Flåm Line

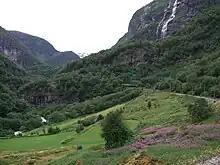
A section of the Flåm Line

In March 1997, NSB announced that they had plans to privatize the operations of the line from 1998. The responsibility for setting the schedule, selling tickets and marketing was transferred to Flåm Utvikling, a newly established company that NSB owned 49 percent of, and Aurland Ressursutvikling 51 percent. The latter was owned by Aurland Municipality, the Industrial Development Corporation of Norway and Aurland Sparebank, a local bank. Flåm Utvikling also took over responsibility for other tourism-related activities in Flåm, such as port facilities. NSB would still operate the trains, and Flåm Utvikling would pay NSB the cost of running the trains, but keep the profits from the ticket sales. The Norwegian National Rail Administration, which had been established in 1996 and had taken over the responsibility for infrastructure, retained ownership of the line itself. Flåm Utvikling also started building a cruise ship terminal at Flåm, so tourists could walk ashore and directly to the trains.